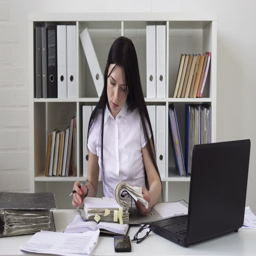
business woman is sitting at the table with files and folders and working